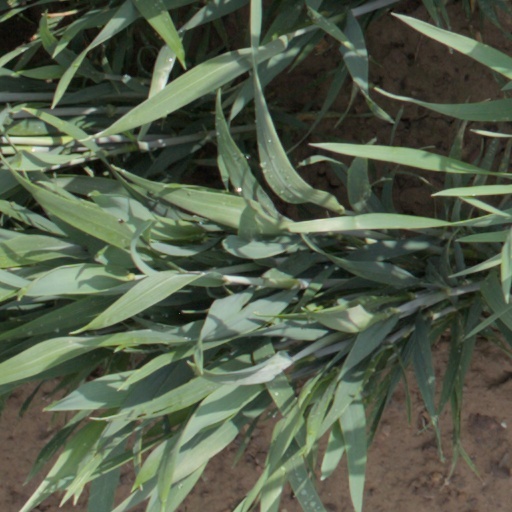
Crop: wheat